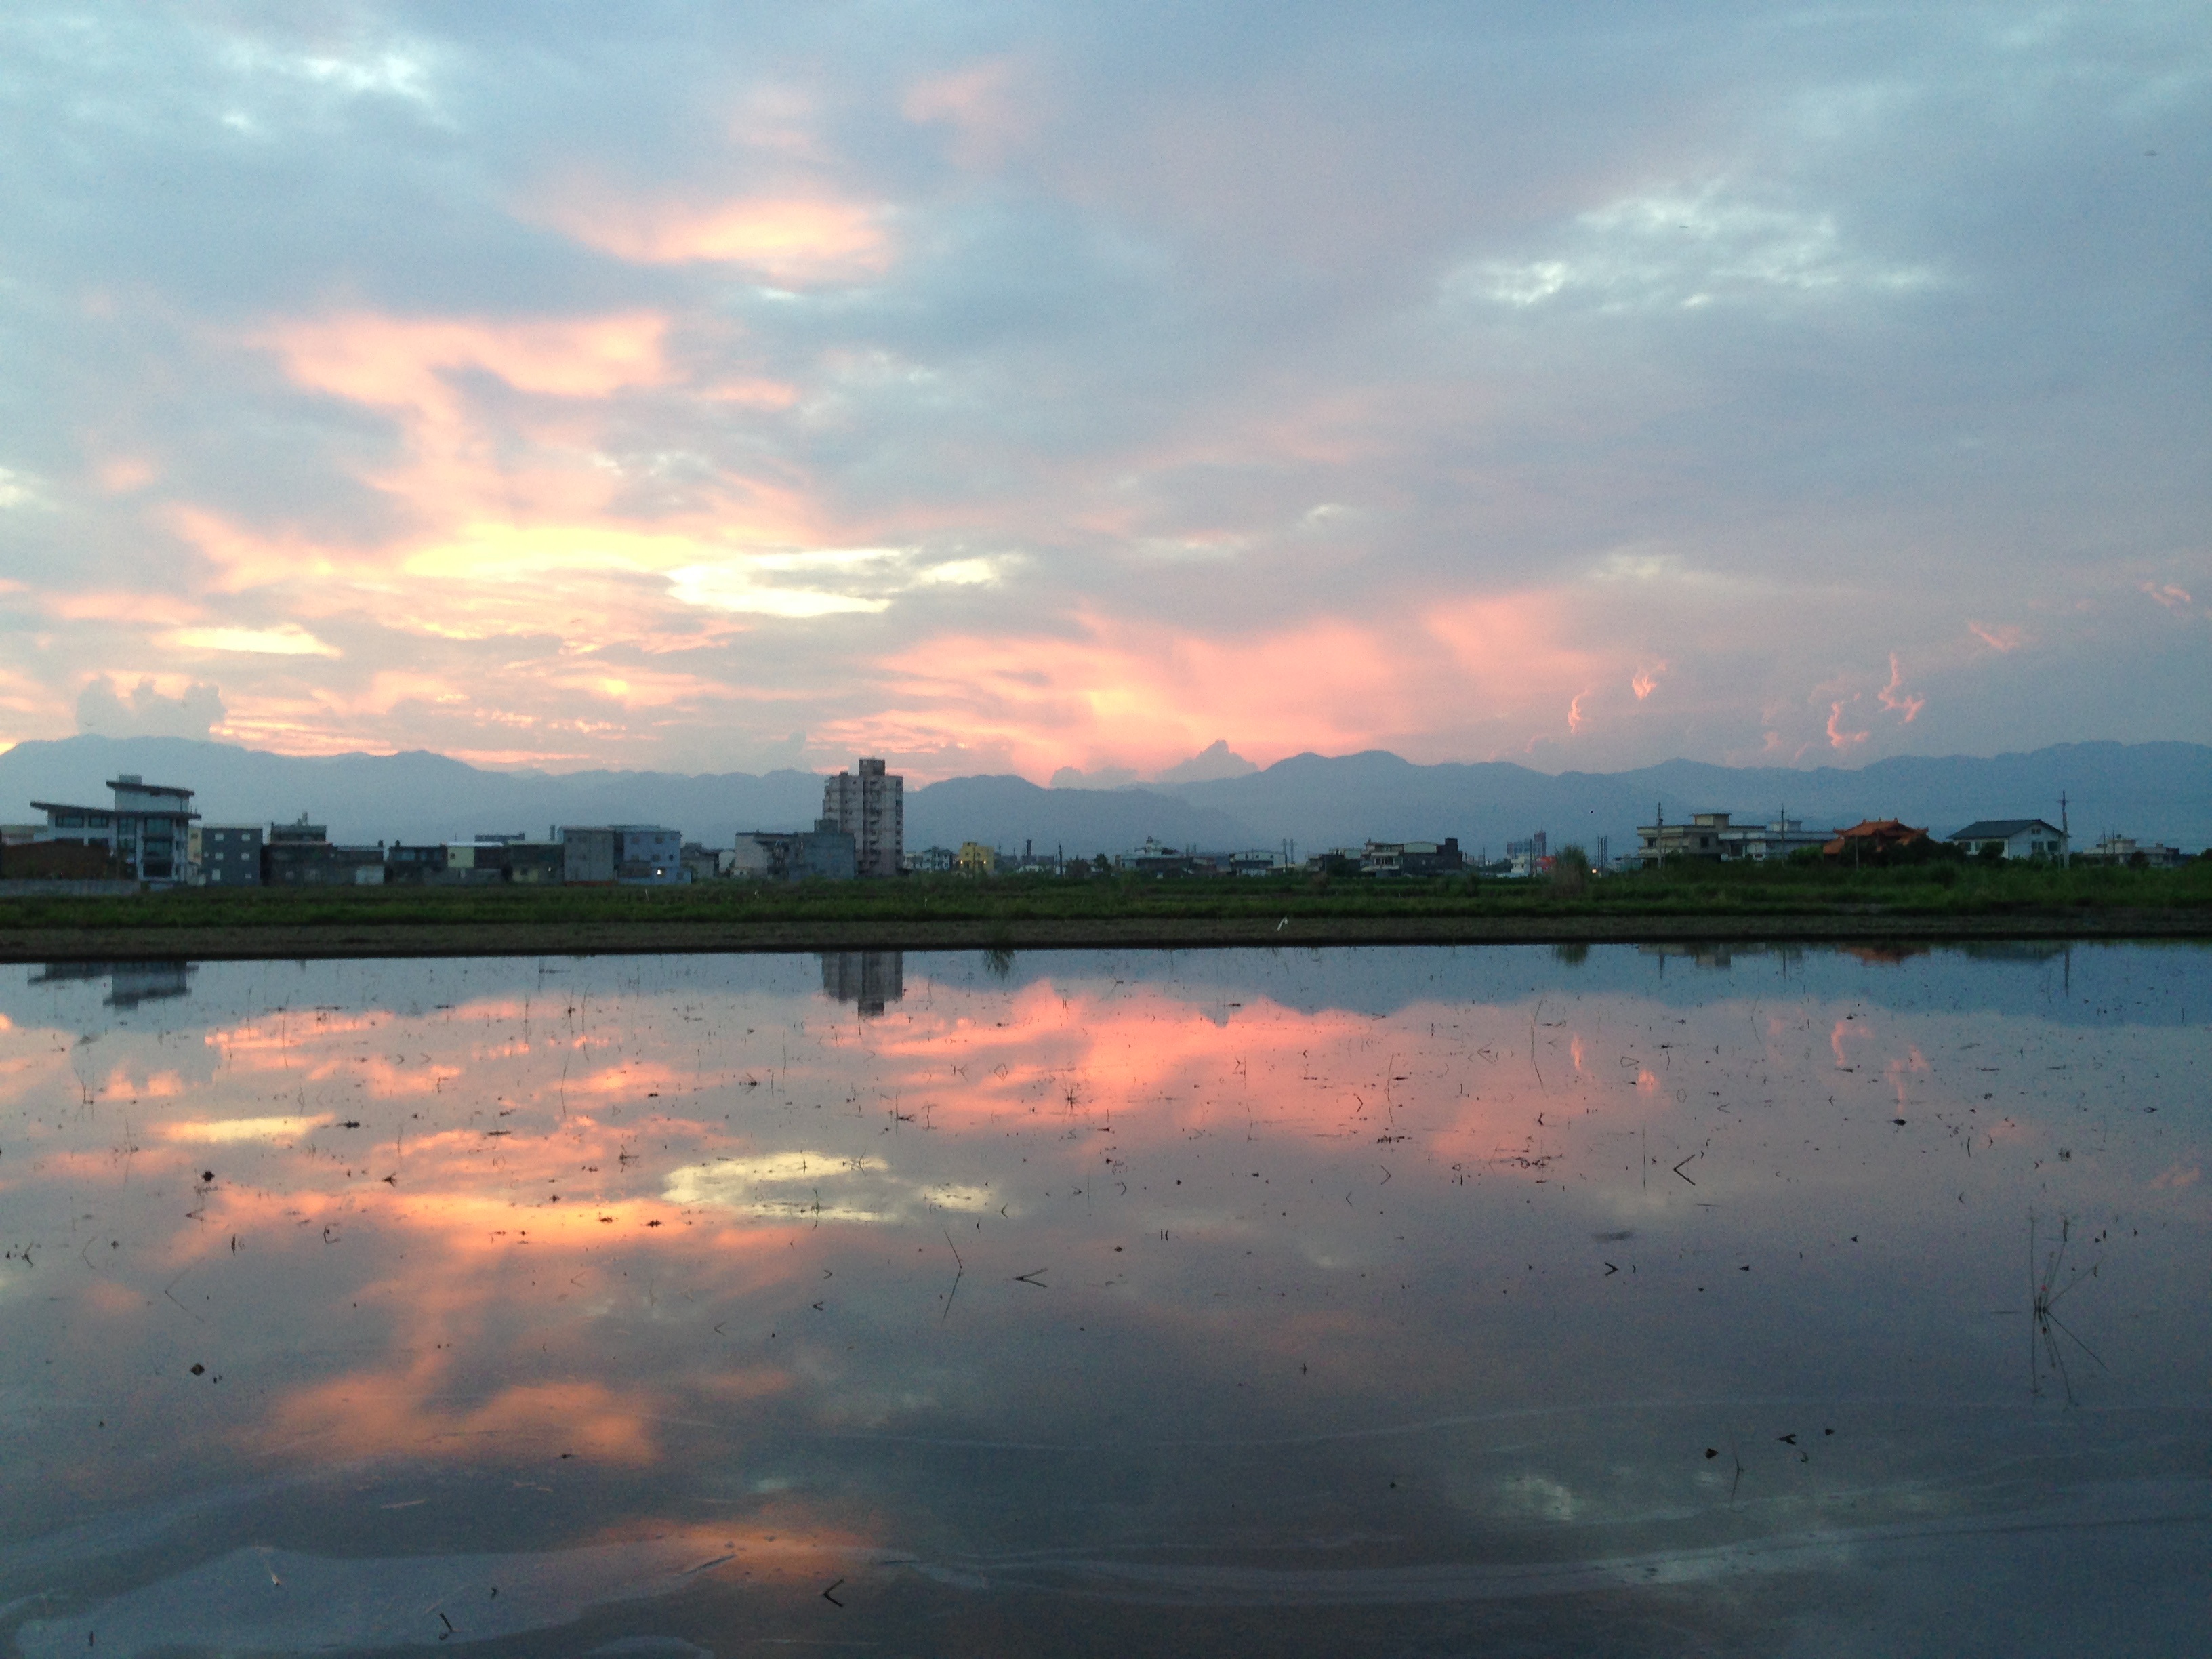
sea, horizon, cloud, sky, sunrise, sunset, sunlight, morning, shore, lake, dawn, river, dusk, evening, reflection, reservoir, loch, afterglow, atmospheric phenomenon